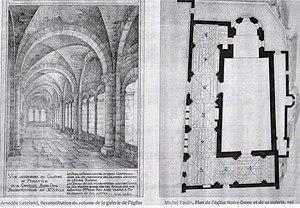
Ile Barbe Église Notre-Dame
L'île Barbe, sur la Saône, est intégrée dans le territoire de la commune de Lyon depuis 1963. Les premiers ermites y recherchaient la solitude mais dès le Ve siècle a été créée une abbaye, l'une des plus anciennes de France. Elle connut la plus grande célébrité aux temps carolingiens puis à partir du XIIe siècle. Lorsqu'elle est entrée en décadence, le culte de la Vierge s'y est substitué aux pratiques monastiques attirant jusqu'au XIXe siècle des foules considérables de pèlerins dans l'église Notre-Dame, épargnée par les destructions. Quelques vestiges subsistent des splendeurs anciennes mais elles sont sur terrain privé et leur visite en est très réglementée. Le charme des lieux n'a cessé de séduire les peintres depuis le XVIIIe siècle tandis que trois clubs d'aviron ont établi leurs bases dans le voisinage immédiat dès la fin du XIXe siècle.